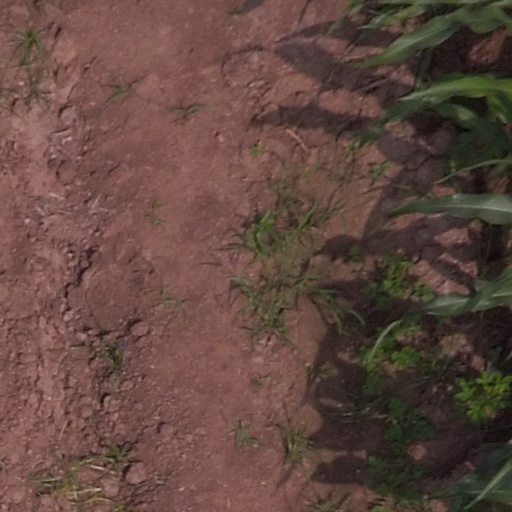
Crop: maize; corn